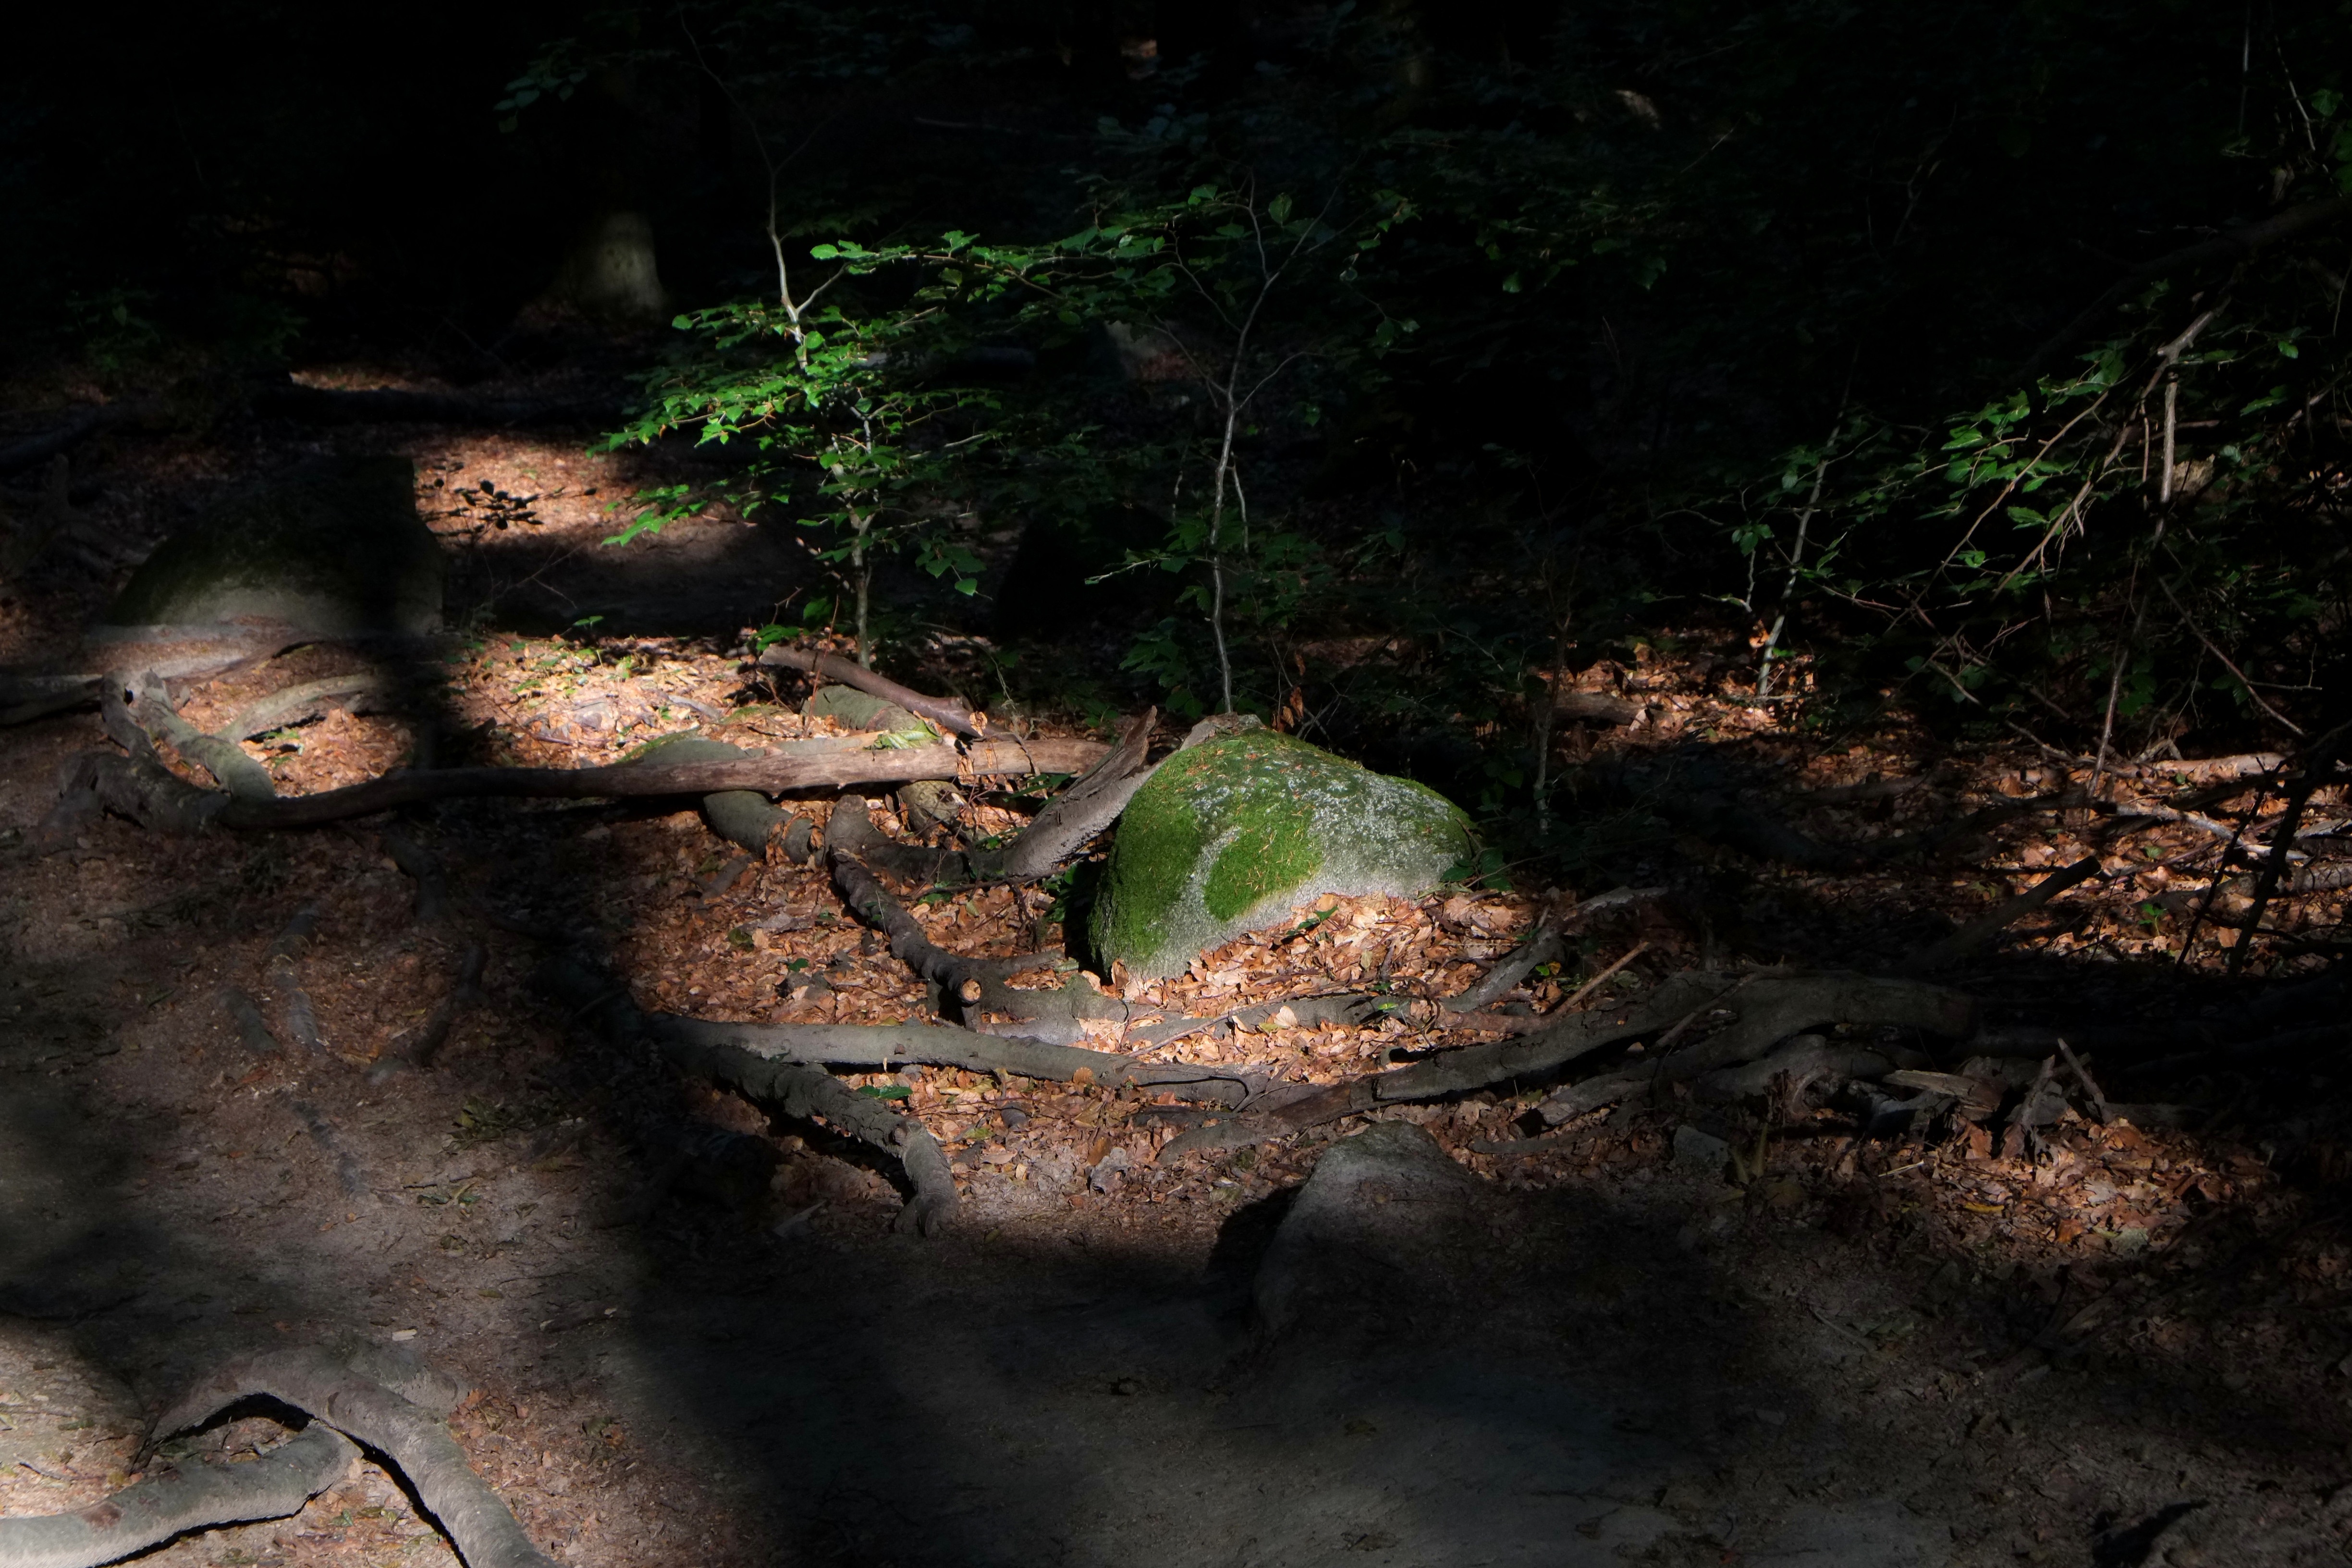
landscape, tree, nature, forest, rock, wilderness, hiking, leaf, summer, wildlife, idyllic, green, jungle, romantic, soil, darkness, rest, fauna, trees, rainforest, woodland, habitat, mood, silent, away, light and shadow, forest path, on the go, sun reflection, natural environment